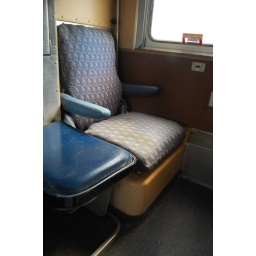
Seat for one, toilet adjacent. A &amp;quot;roomette&amp;quot; in daytime configuration. (At night, the bed folds down over the toilet and seat.)